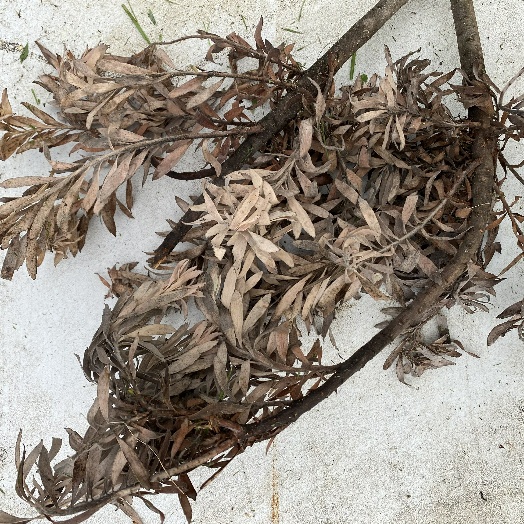
Label: Vegetation